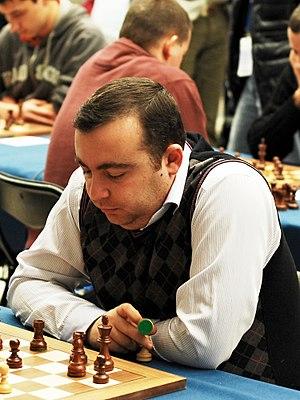
Tigran Levoni Petrossian est un grand maître arménien du jeu d'échecs né le 17 septembre 1984.